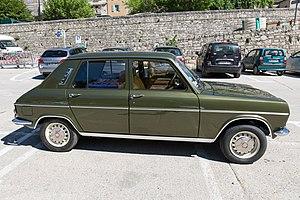
Simca 1100 à Sainte-Énimie